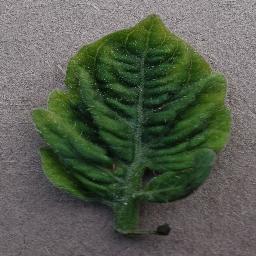
Label: Tomato___Tomato_Yellow_Leaf_Curl_Virus